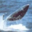
Label: whale